Why Dontcha Call Me No More

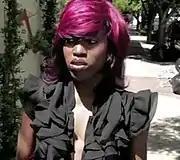
Yahzarah in the music video for "Why Dontcha Call Me No More".

The music video was released to YouTube on May 19, 2010. The video was directed by Matt Koza. The music video was shot back-to-back with Yahzarah's theme song "Yahz", which precedes to "Why Dontcha Call Me No More".